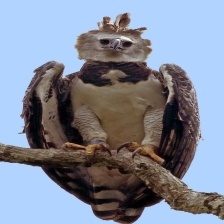
Species: HARPY EAGLE
Scientific name: HARPIA HARPYJA